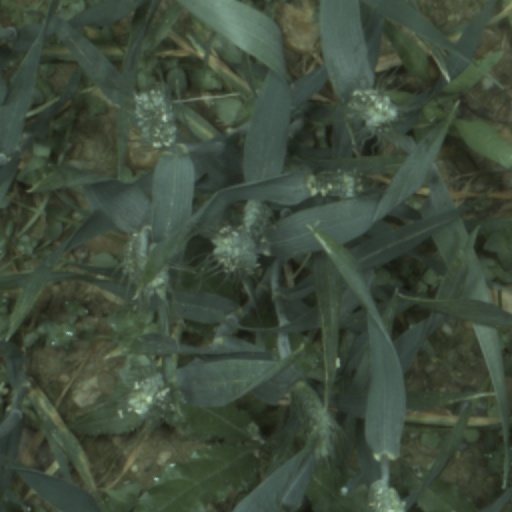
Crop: wheat